History of the Roman Empire

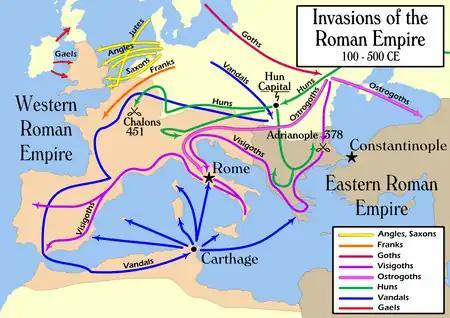
Barbarian invasions of the Roman Empire, showing the Battle of Adrianople

The transition to divided western and eastern halves of the empire was gradual. In July 285, Diocletian defeated rival emperor Carinus and briefly became sole emperor of the Roman Empire. Diocletian's reign stabilised the empire and marked the end of the Crisis of the Third Century. Diocletian appointed a co-emperor in 286 and delegated further with two junior-emperors.